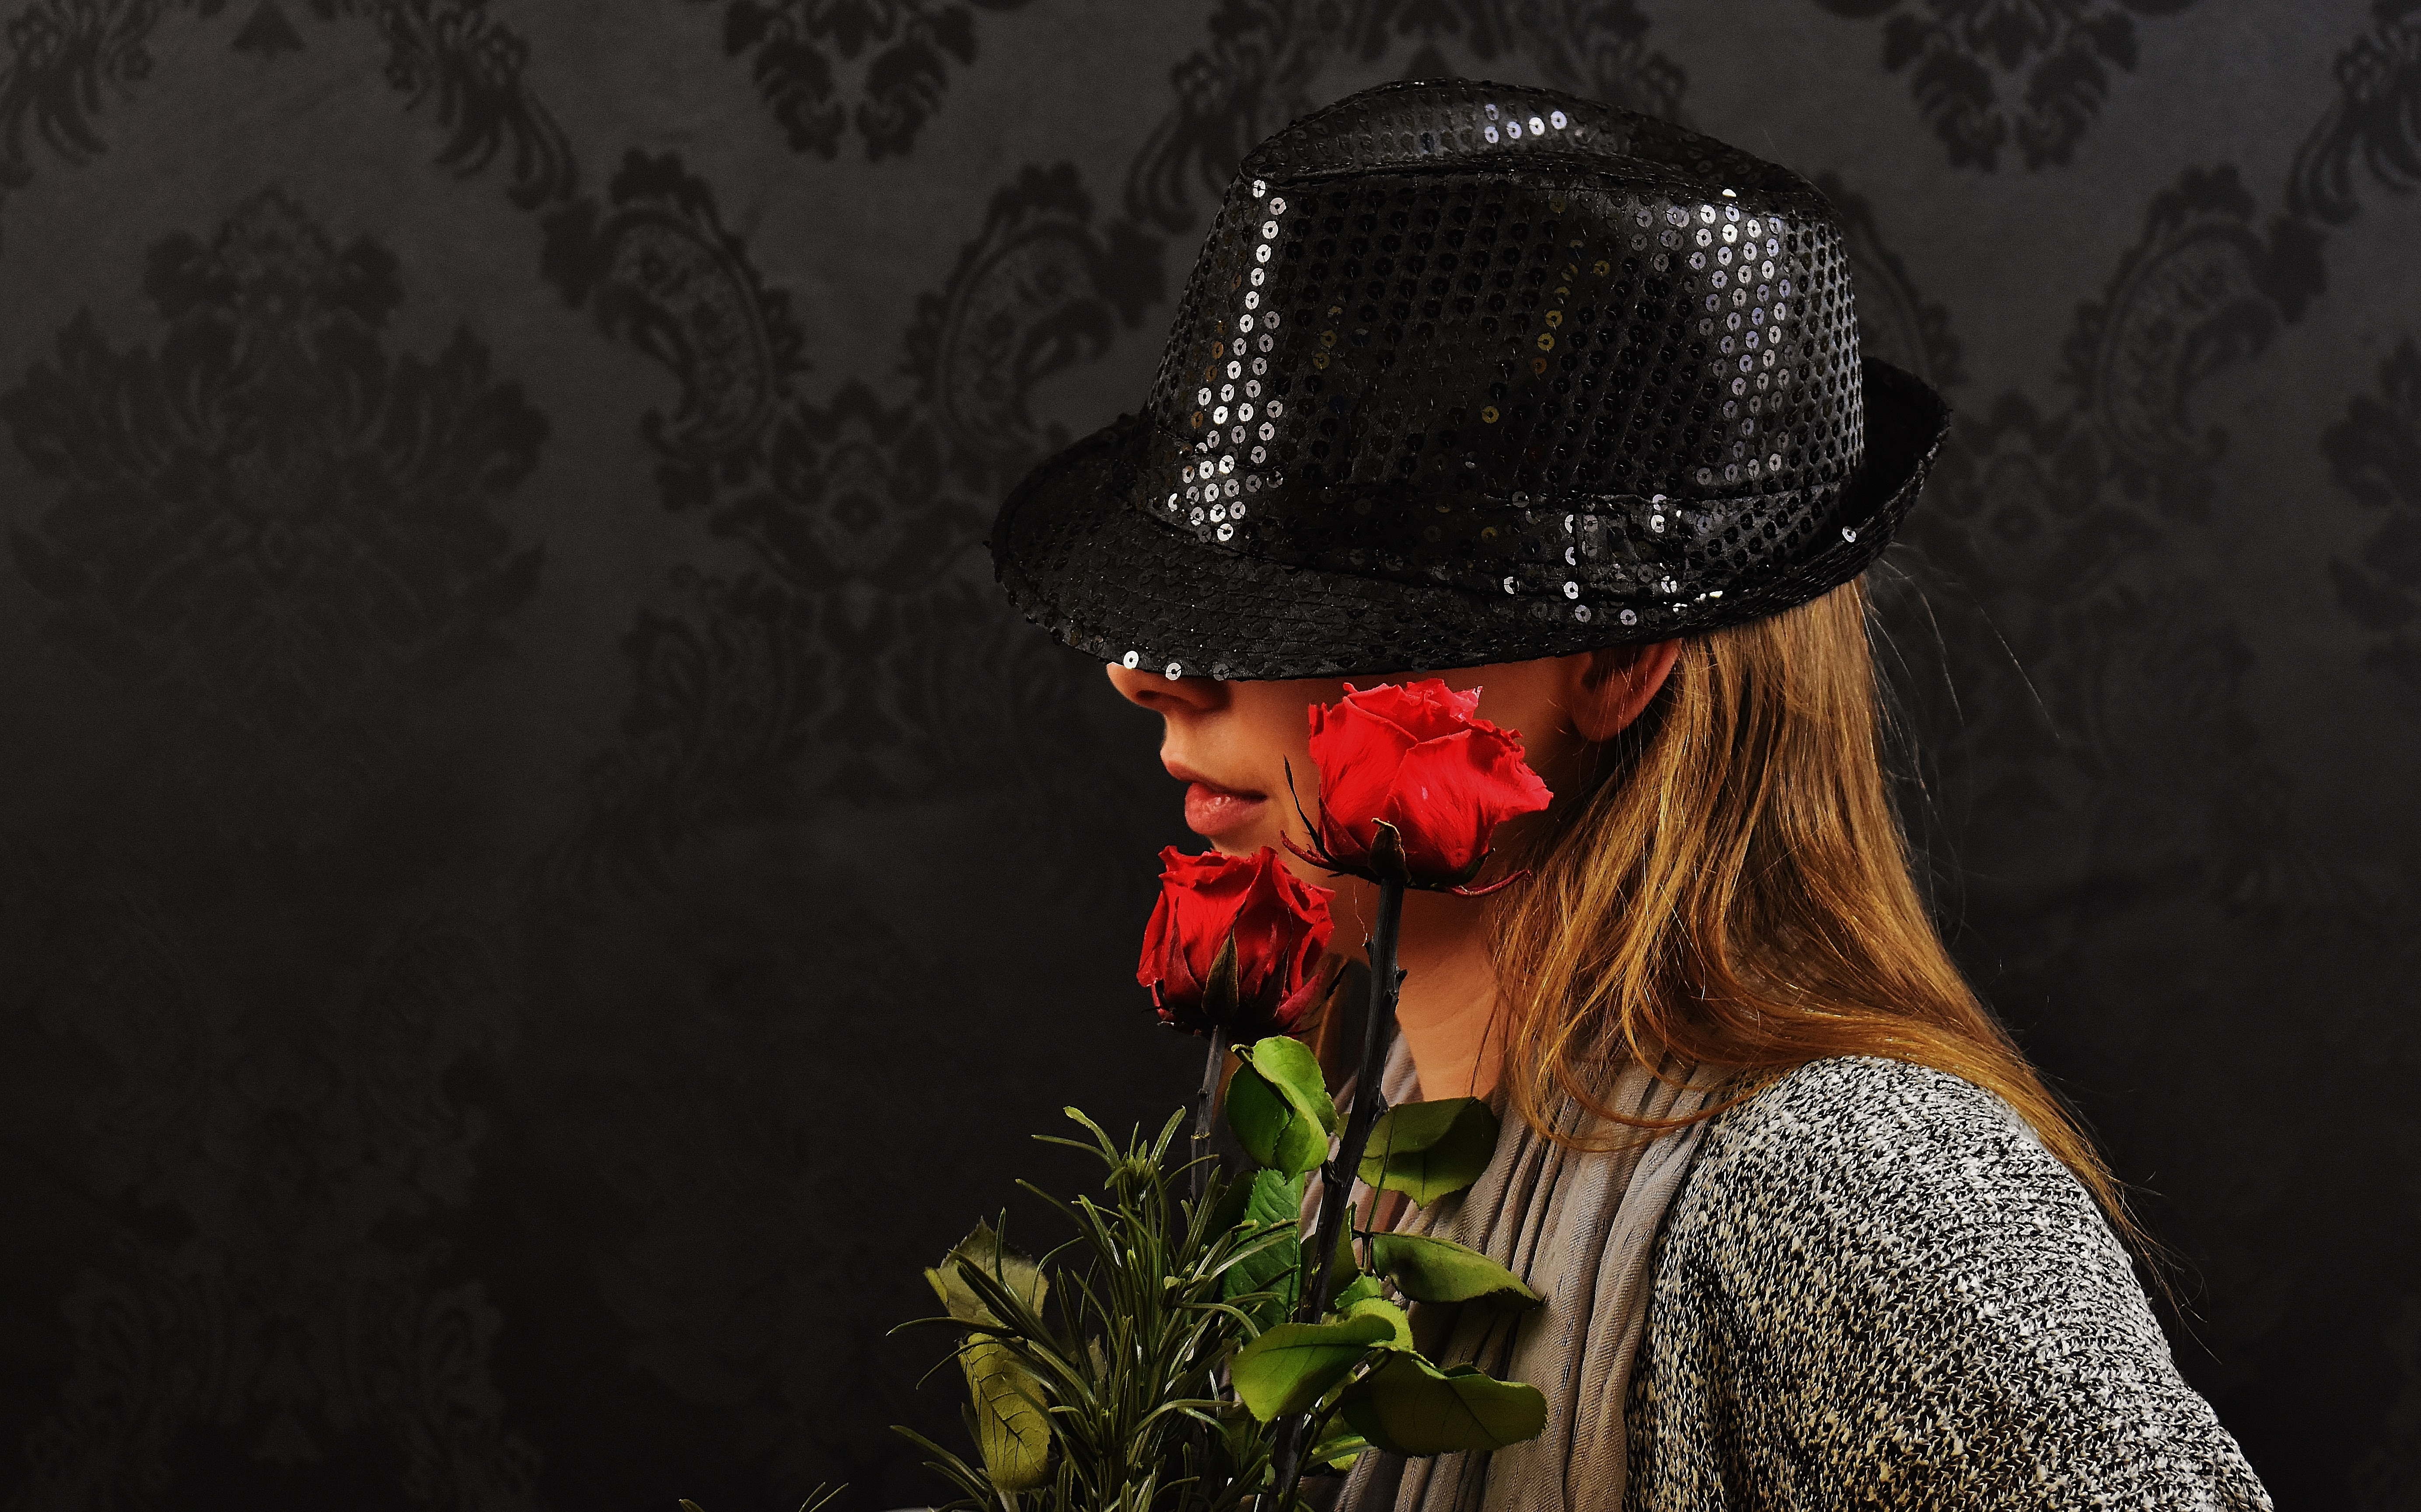
woman, flower, portrait, red, color, hat, darkness, fashion, clothing, black, roses, mysterious, fashionable